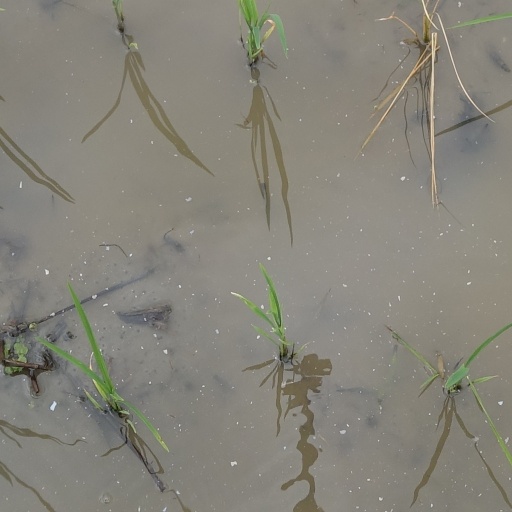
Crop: rice